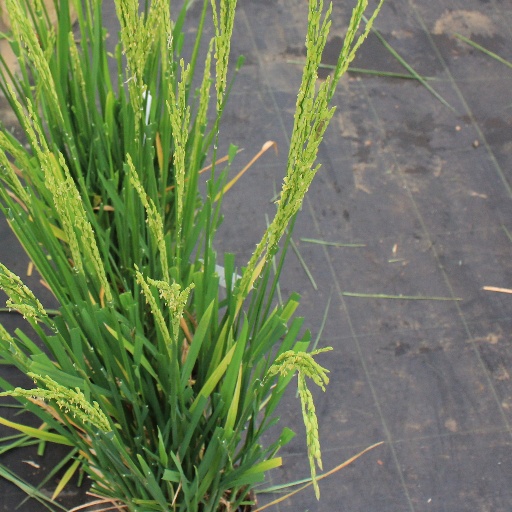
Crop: rice